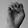
ASL letter: E